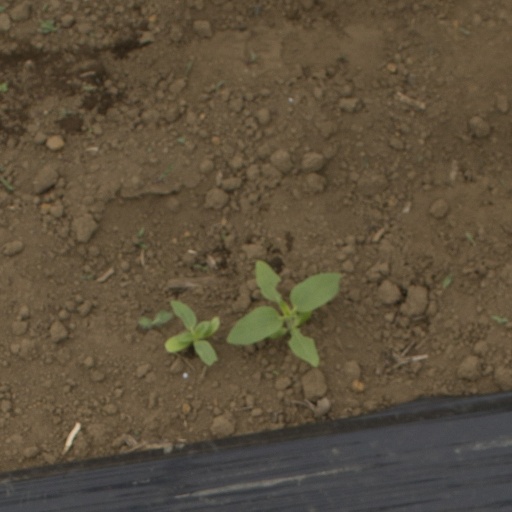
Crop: Jerusalem artichoke